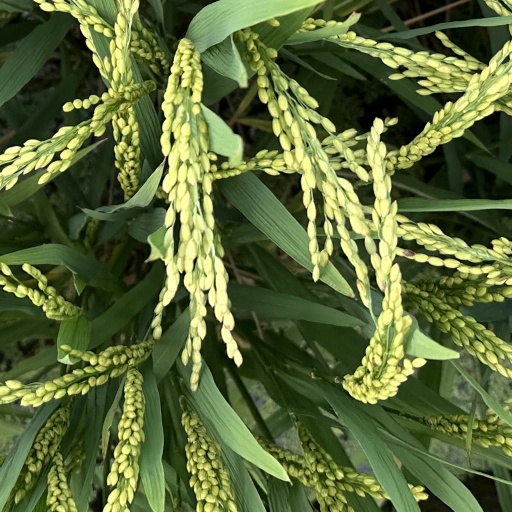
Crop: rice